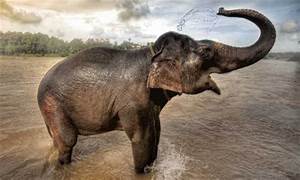
Label: elephant